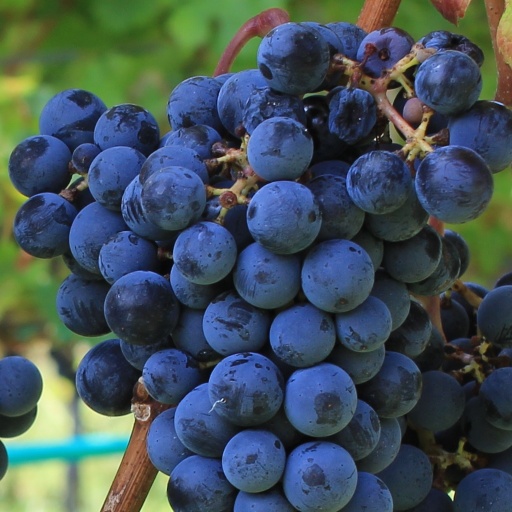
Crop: grape